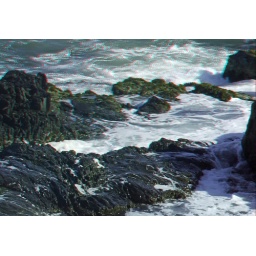
Robben Island Cape town in anaglyph 3D stereo red glasses